Barış Alper Yılmaz

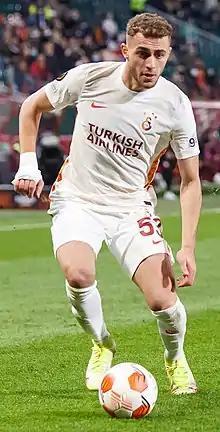
Yılmaz with Galatasaray in 2021

Barış Alper Yılmaz (born 23 May 2000) is a Turkish professional footballer who plays as a winger for Süper Lig club Galatasaray and the Turkey national team.